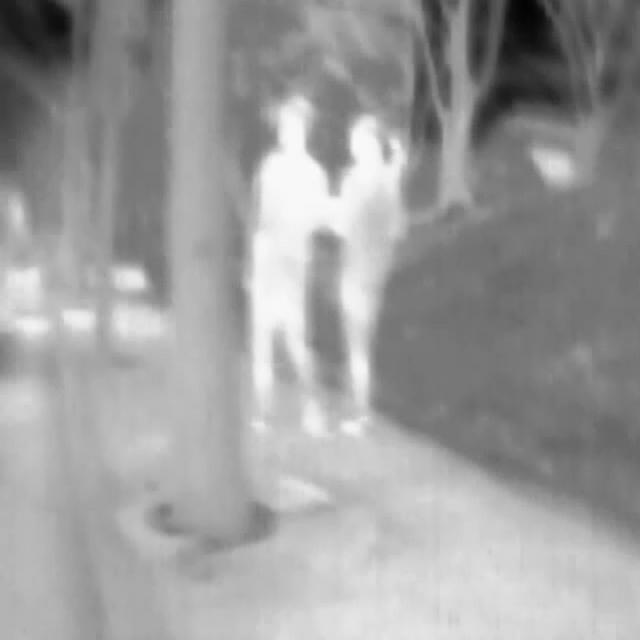
Detected objects:
label: person
label: person